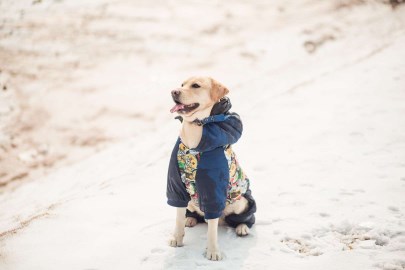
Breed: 3580-n000122-Labrador_retriever